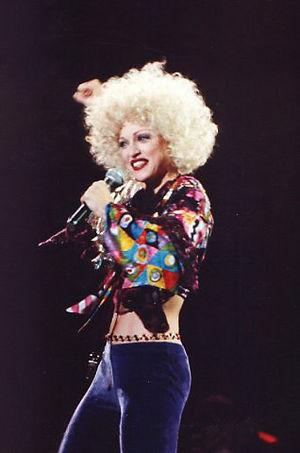
Madonna, née Madonna Louise Ciccone le 16 août 1958 à Bay City dans le Michigan, est une chanteuse, danseuse, actrice, productrice de cinéma, réalisatrice et femme d'affaires américaine.
Express Yourself est une chanson de la chanteuse américaine Madonna, issue de son quatrième album, Like a Prayer. Il est le second single et sort le 9 mai 1989 sous le label Sire Records. Elle l'ajoute aux compilations The Immaculate Collection et Celebration. Express Yourself est la première chanson composée par Madonna et Stephen Bray pour Like a Prayer. Écrite et produite par les mêmes, elle rend hommage au groupe funk et soul Sly and the Family Stone. L'inspiration derrière la chanson est l'émancipation des femmes en leur disant d'oser et d'exprimer ses sentiments.